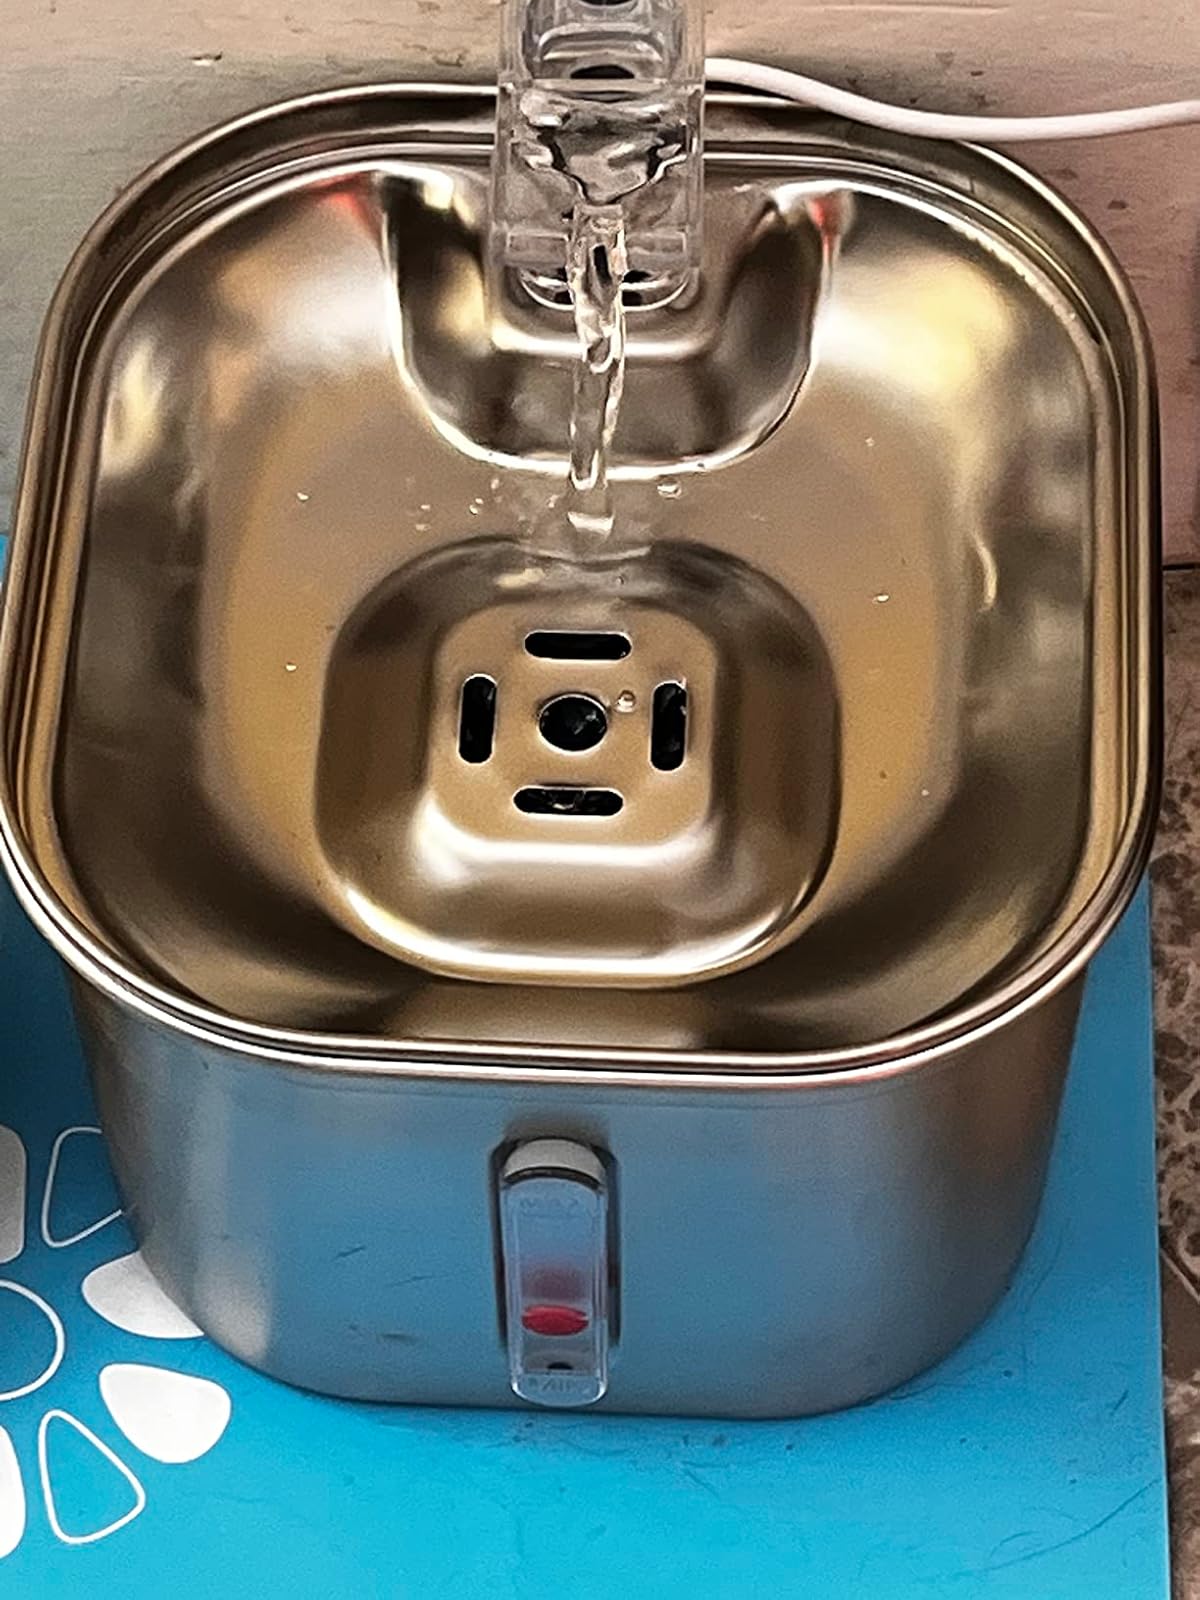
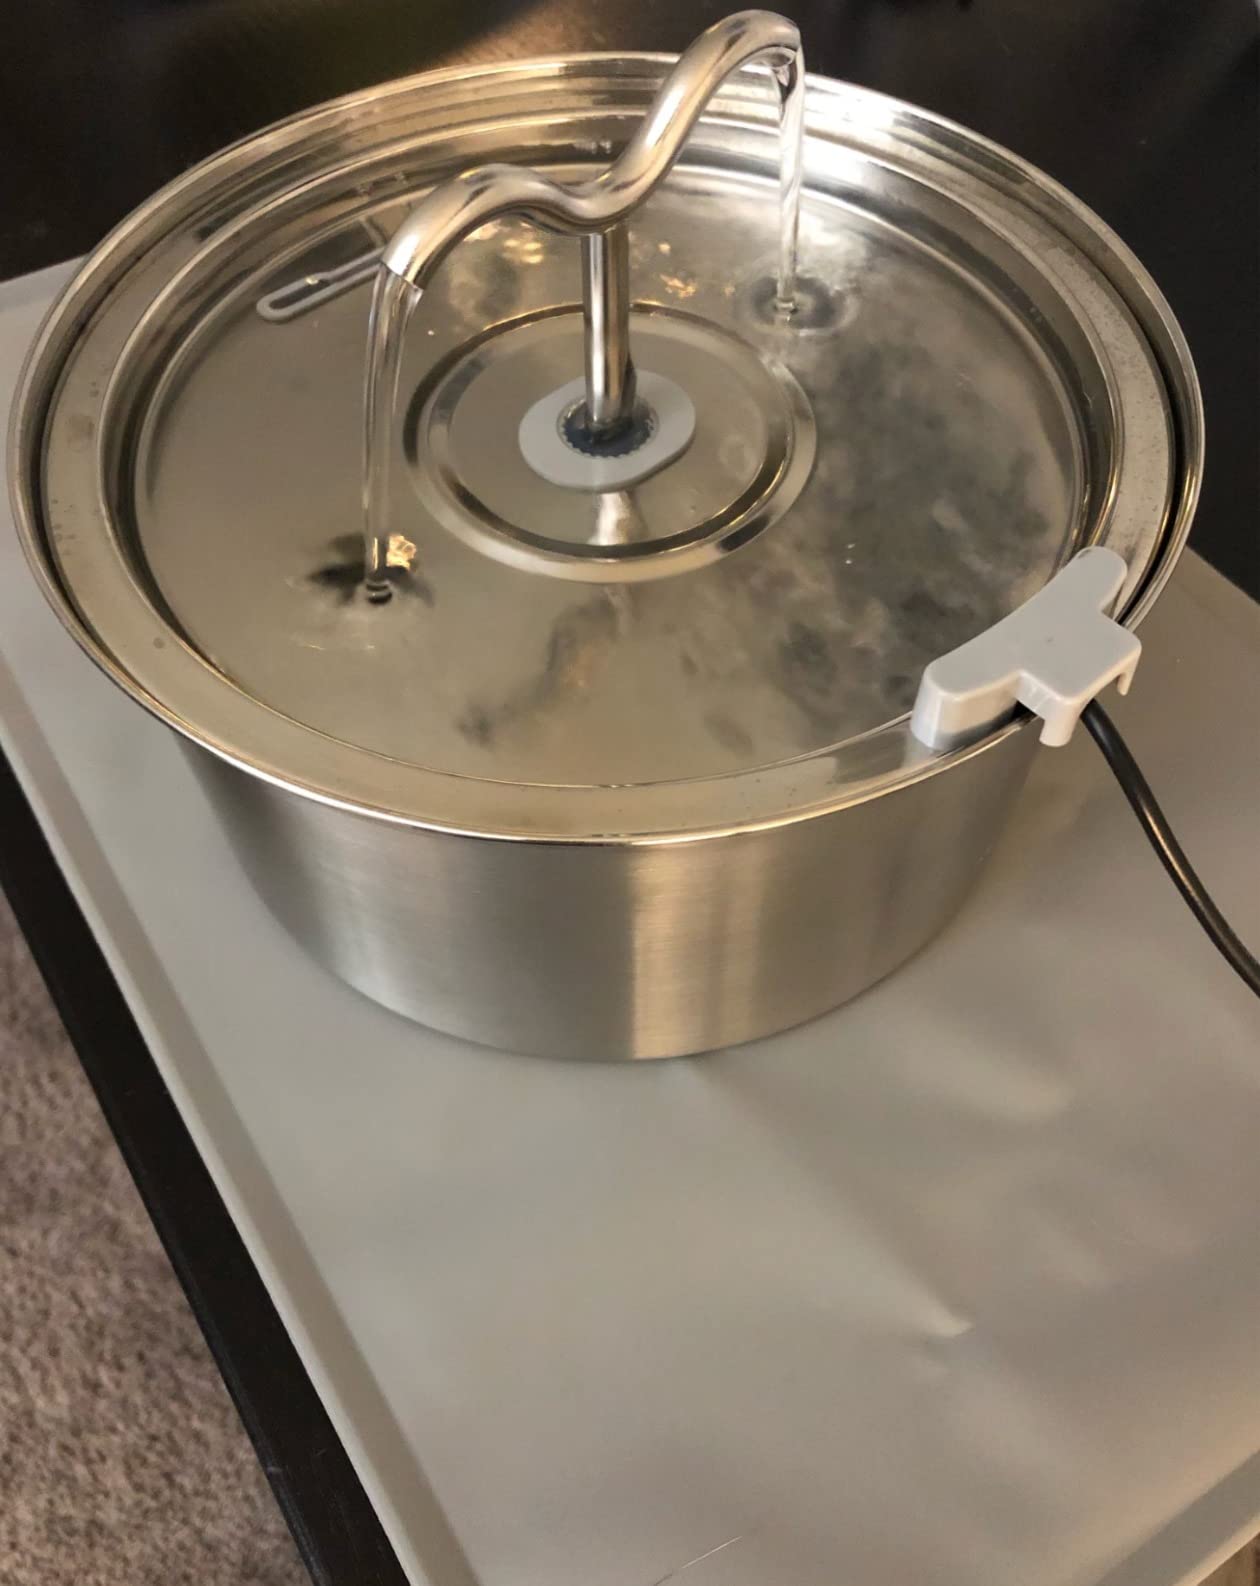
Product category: items_bowl
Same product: no